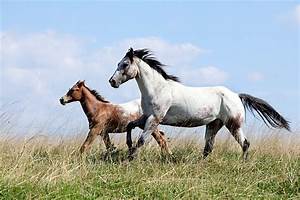
Label: horse